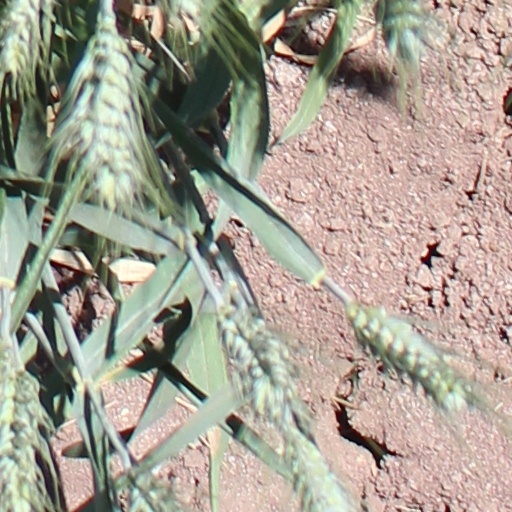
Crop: wheat